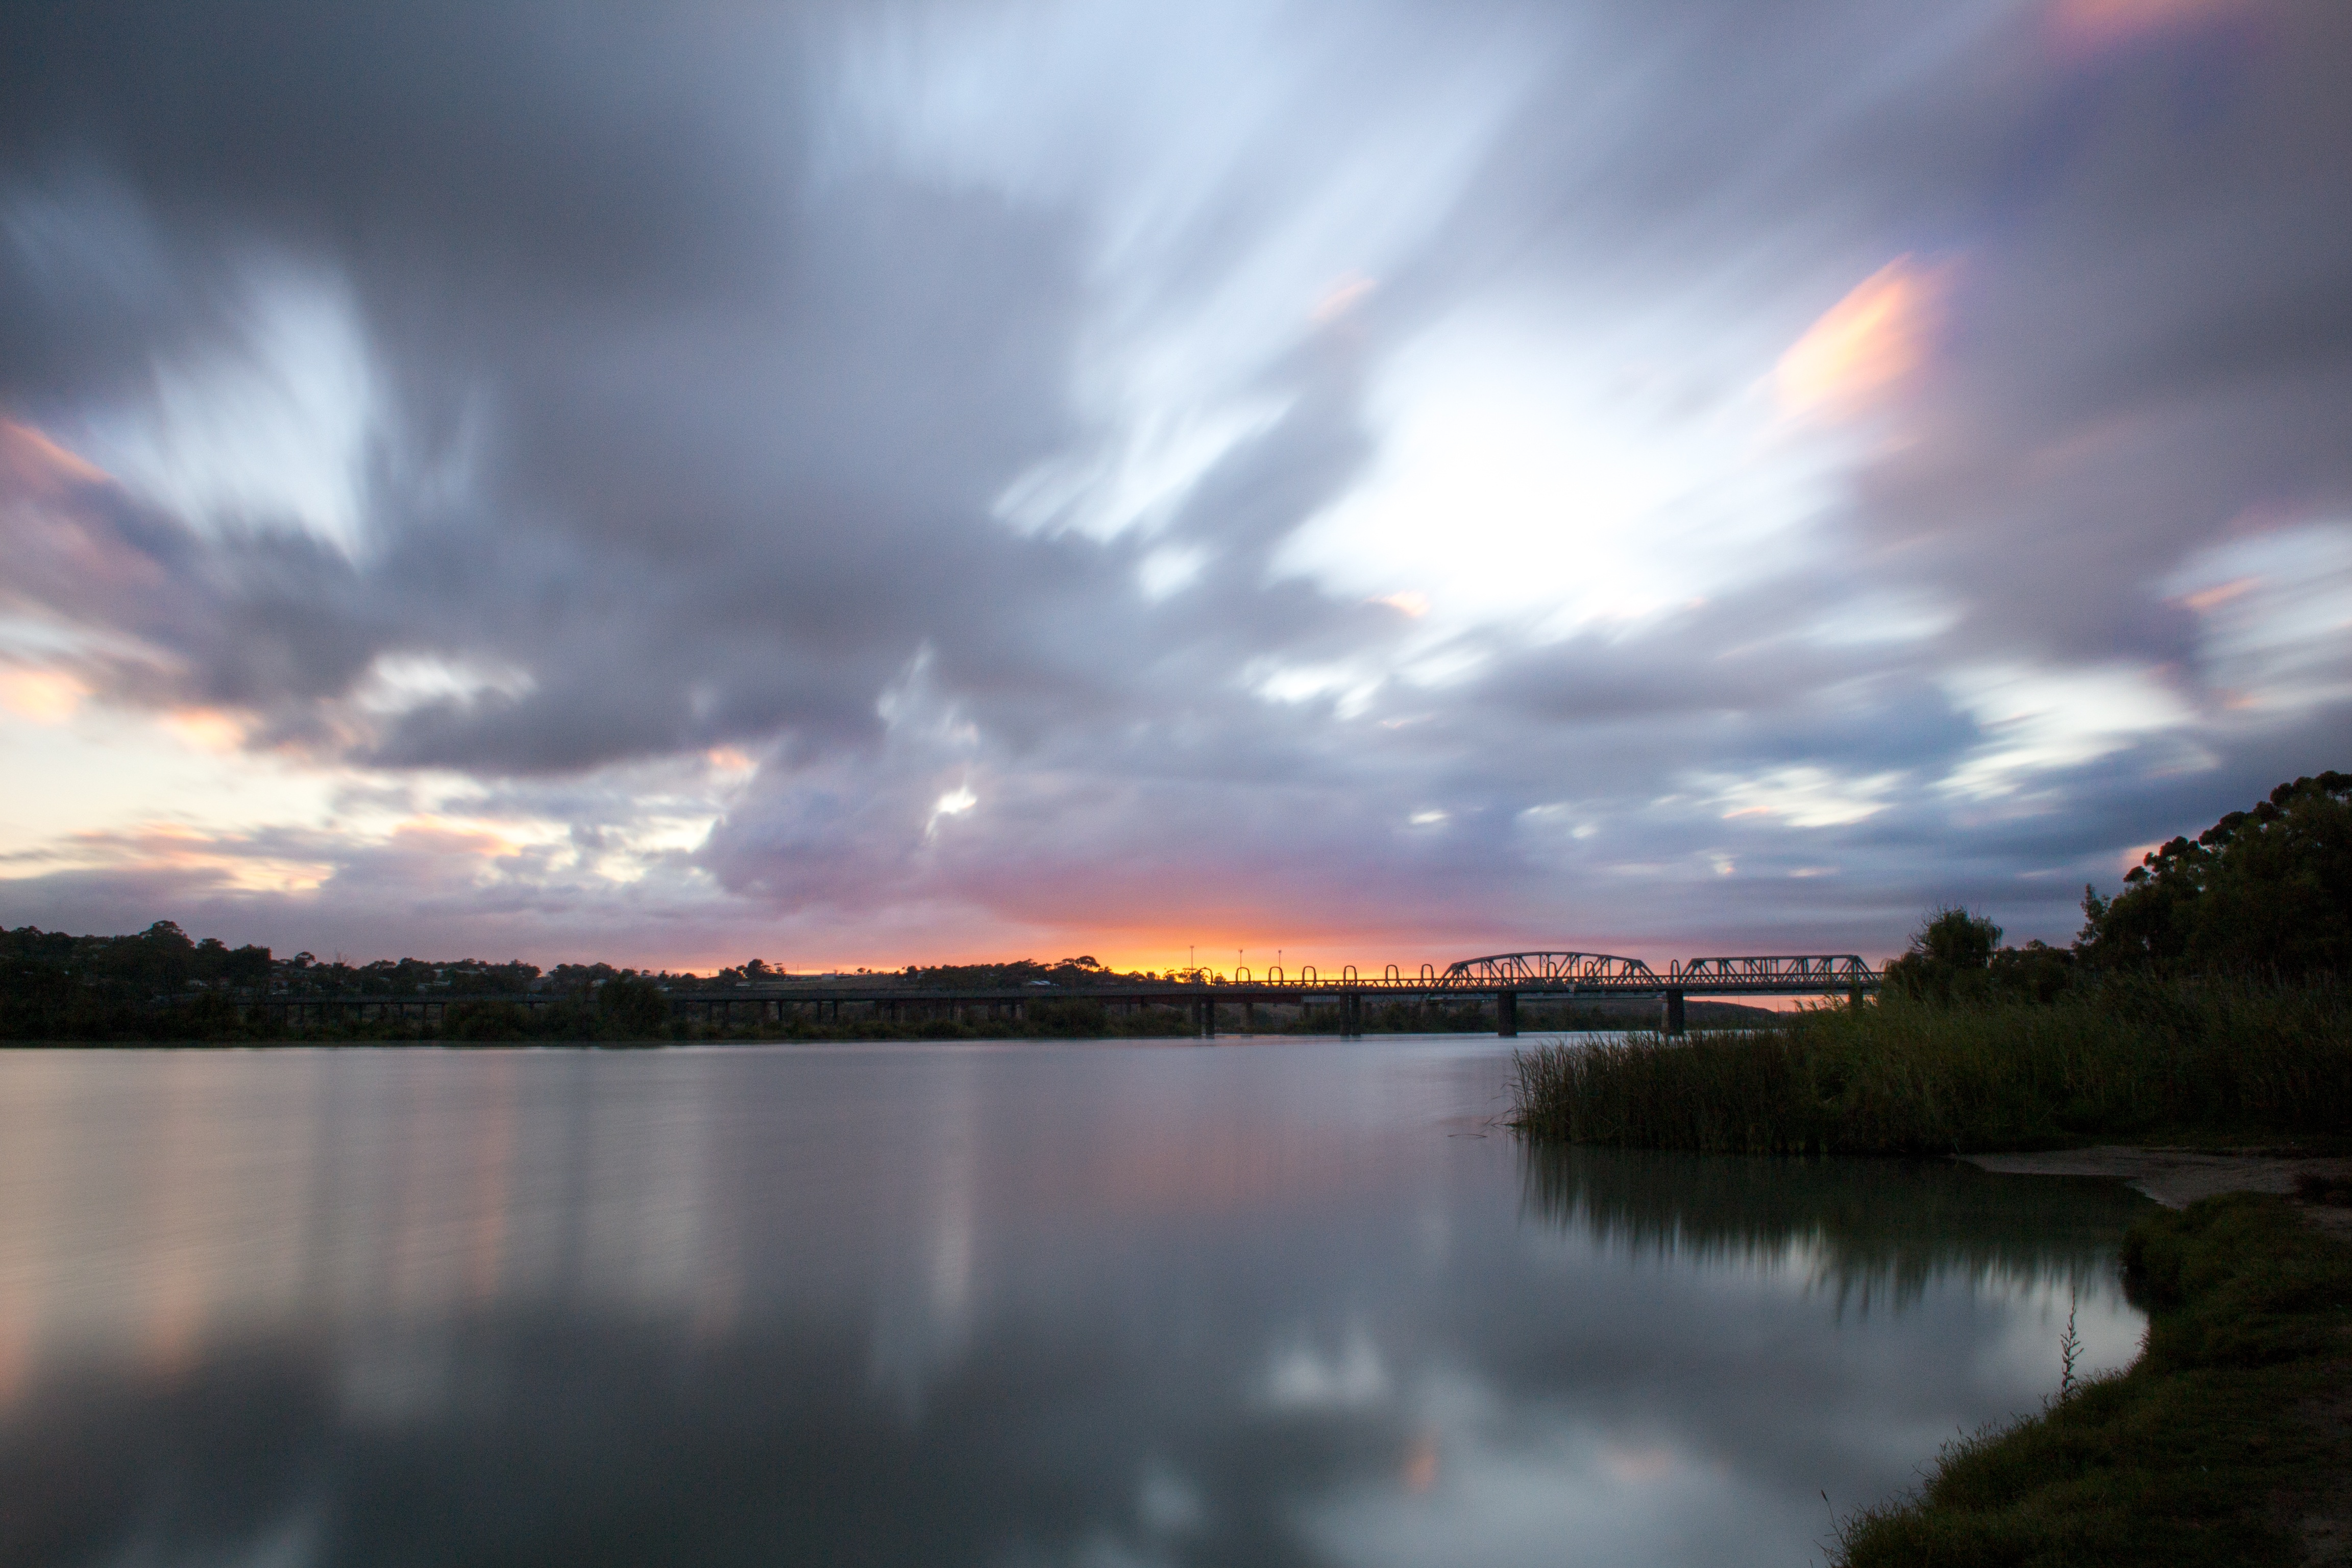
landscape, sea, nature, horizon, cloud, sky, sunrise, sunset, sunlight, morning, lake, dawn, river, dusk, evening, reflection, reservoir, clouds, loch, meteorological phenomenon